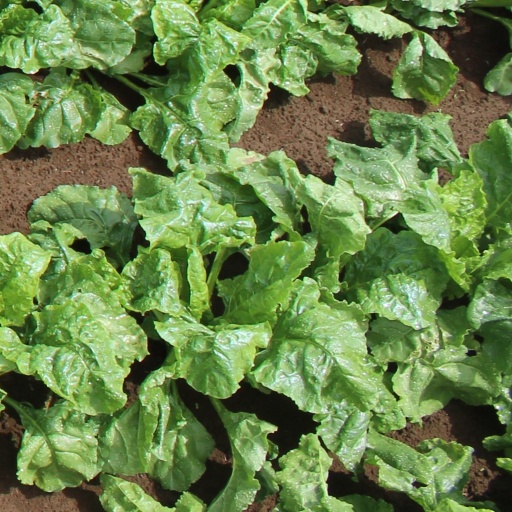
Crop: sugar beet